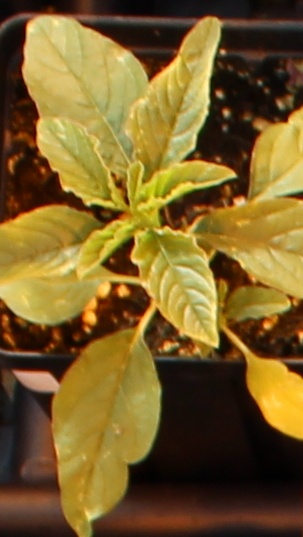
Label: Waterhemp